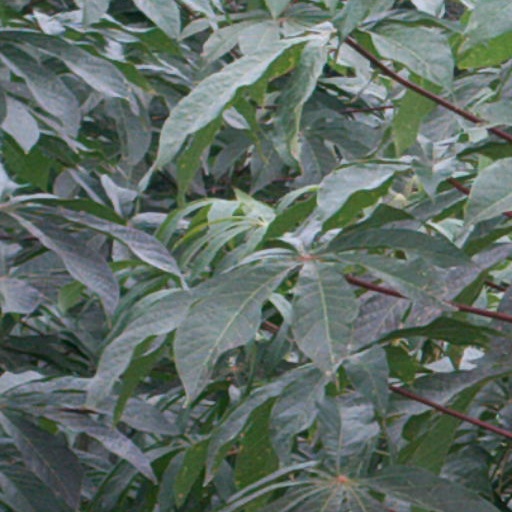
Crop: cassava